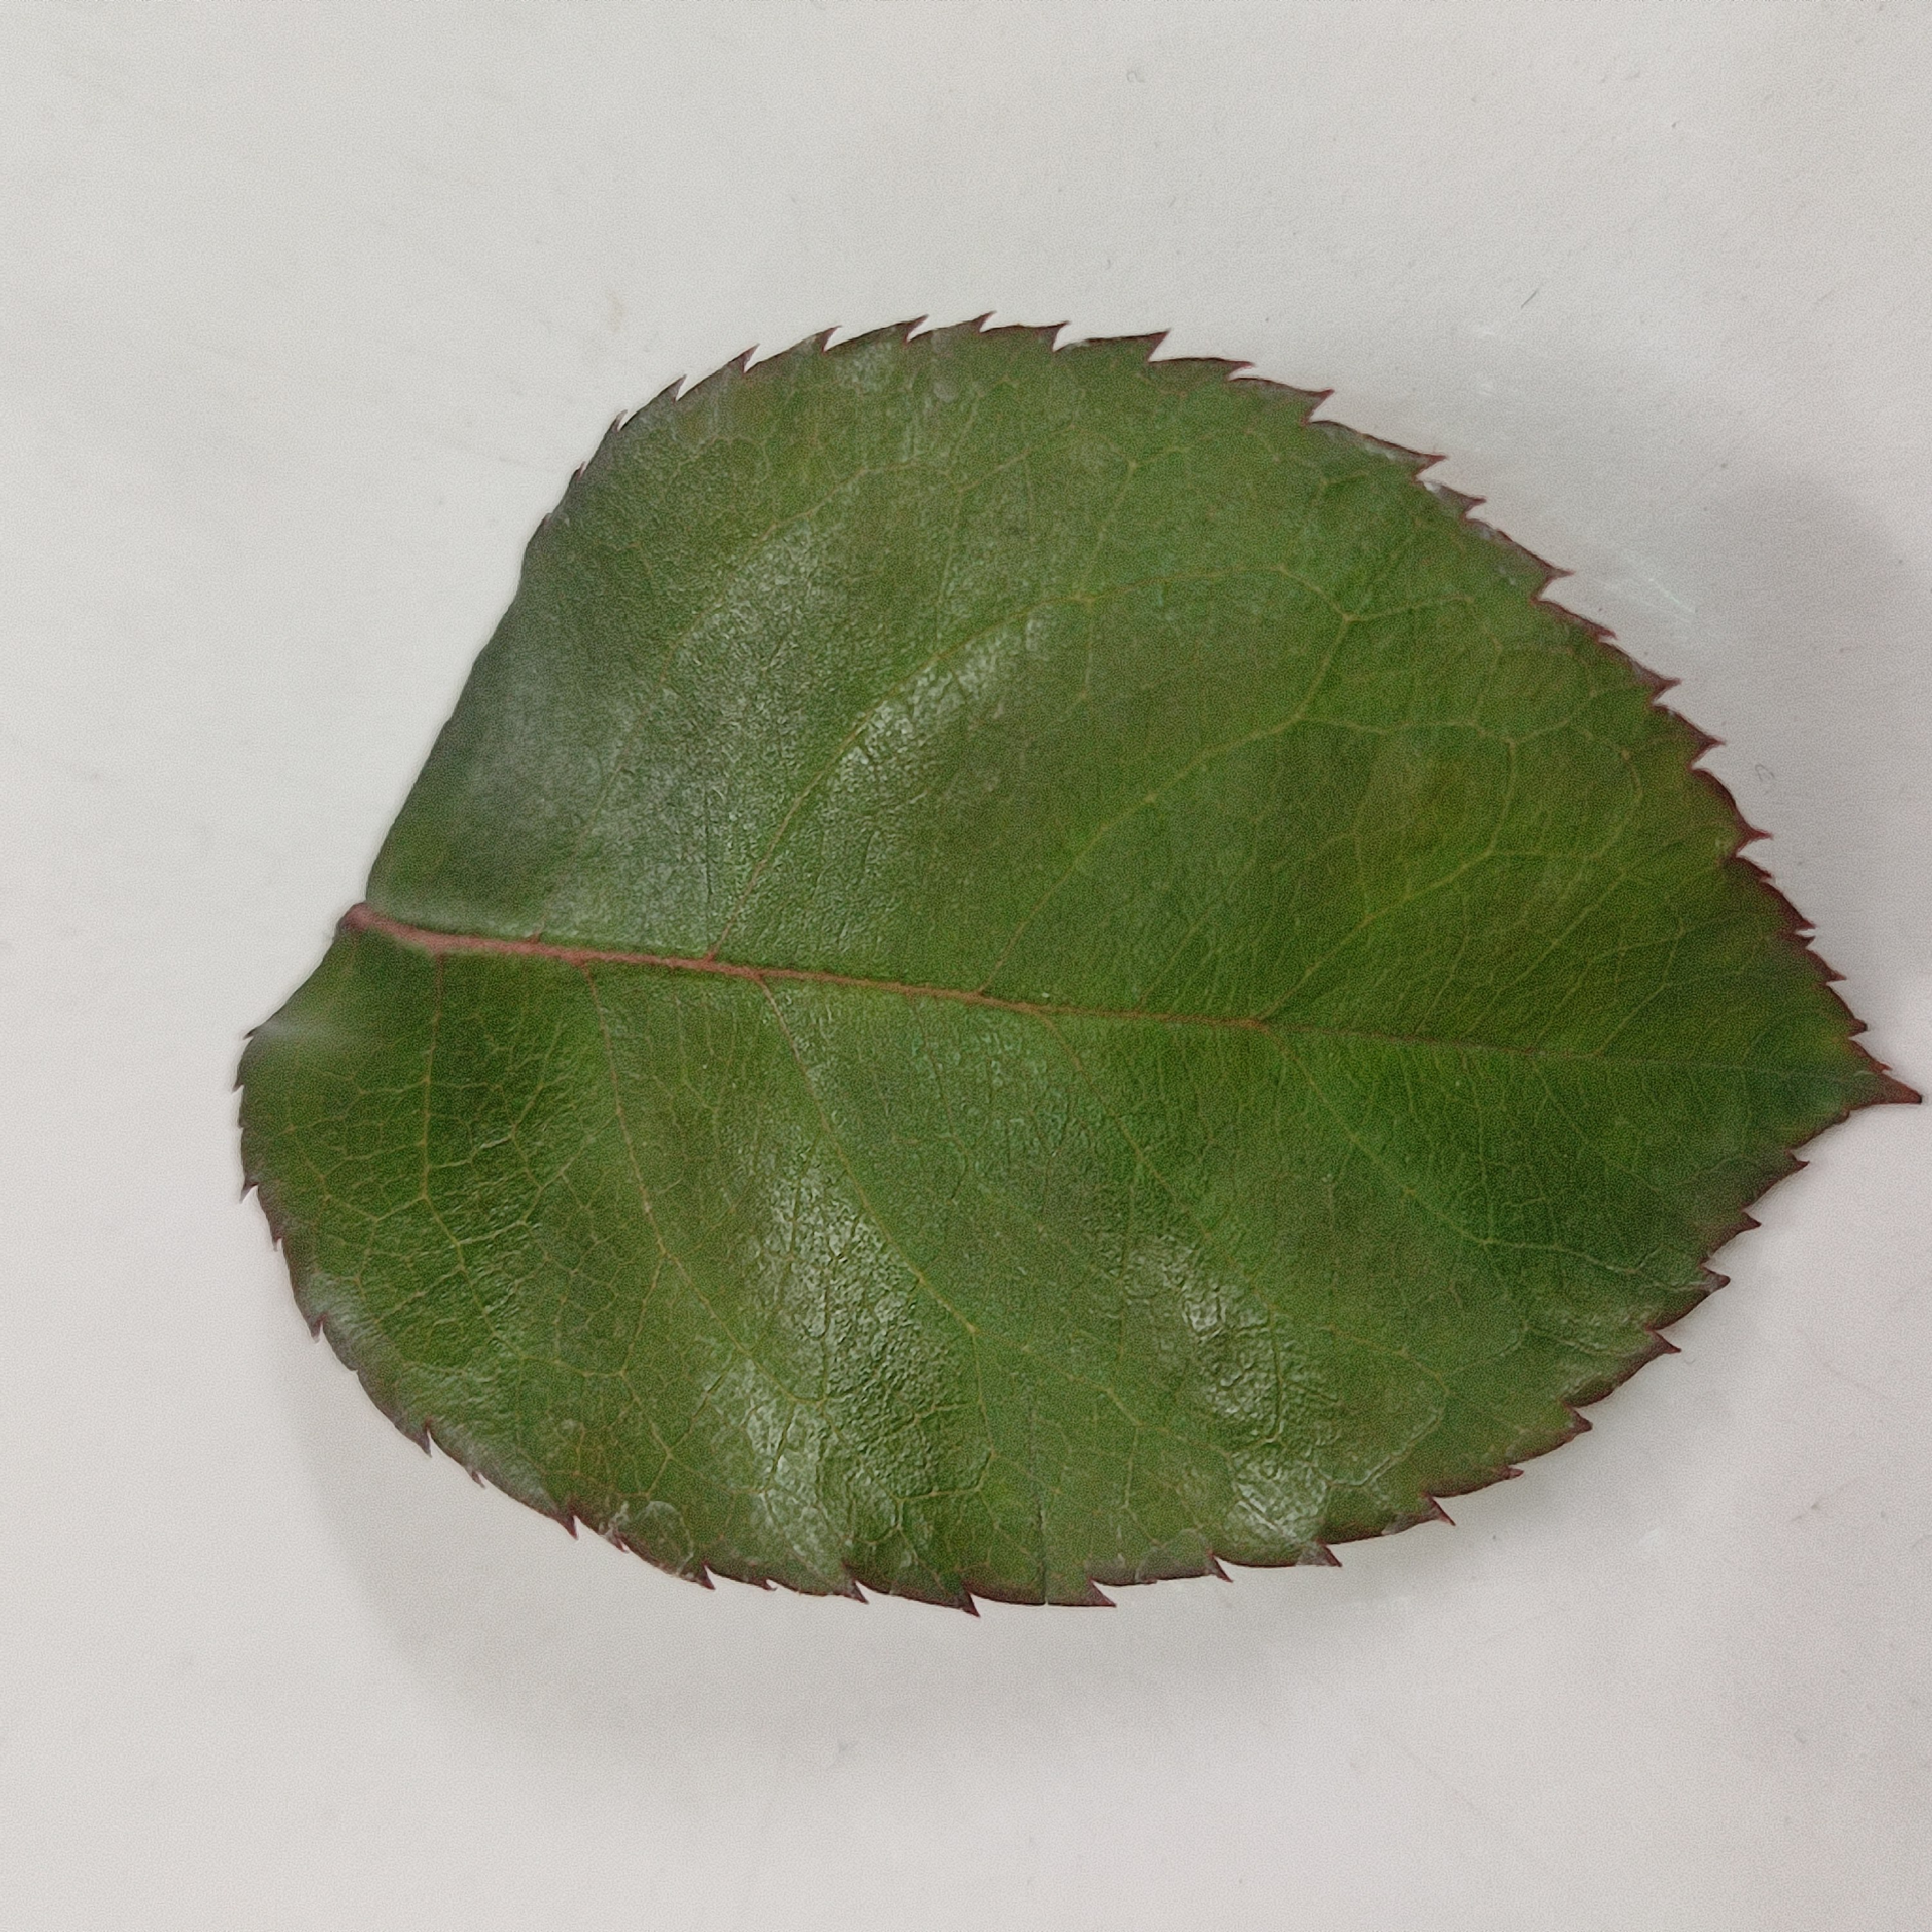
Label: Healthy Leaf